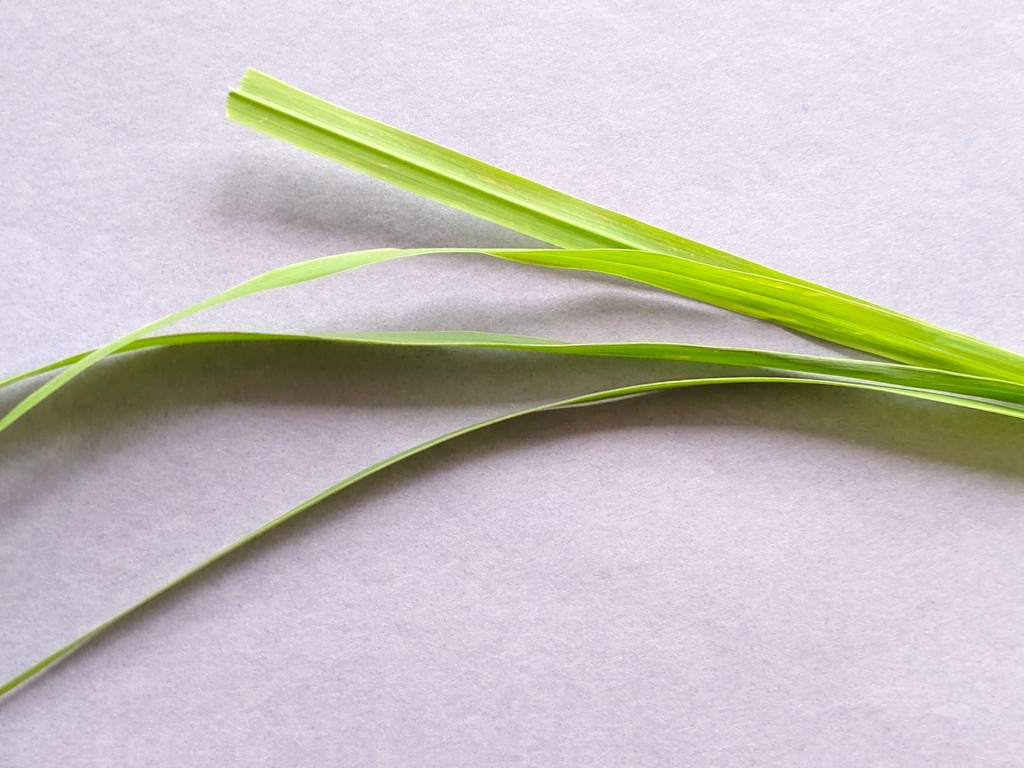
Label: Healthy